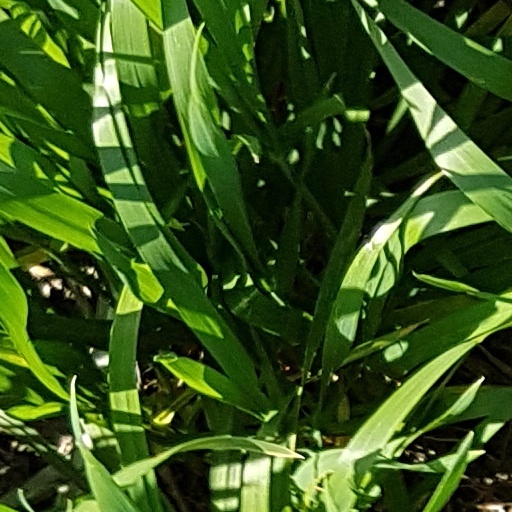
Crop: wheat